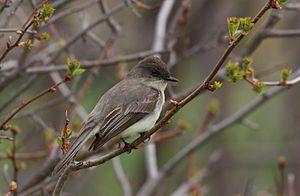
Moucherolle phébi (Sayornis phoebe), Réserve nationale de faune du cap Tourmente, Québec, Canada.